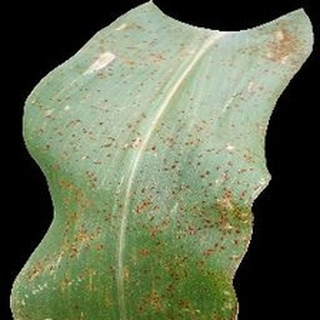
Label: corn_common_rust